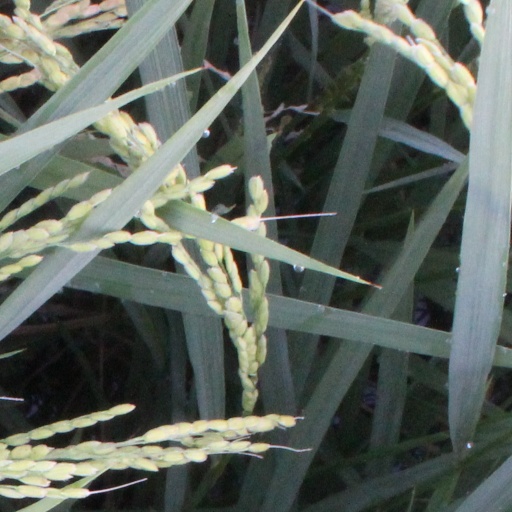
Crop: rice